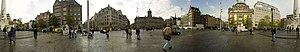
La place du Dam, en abrégé le Dam, est la principale place de la capitale néerlandaise Amsterdam. Ses remarquables bâtiments en font l'un des endroits les plus connus et importants de la ville. Elle est située en son centre historique, dans l'arrondissement du Centrum, à environ 750 mètres au sud de la place de la Gare. Les deux places sont jointes par le Damrak et l'axe continue vers la place de la Monnaie par le Rokin.